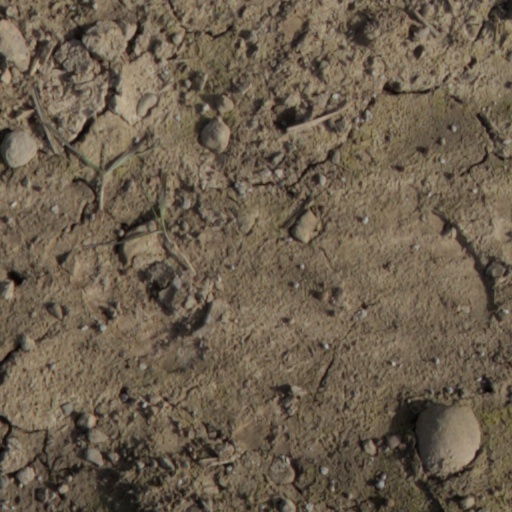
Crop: wheat